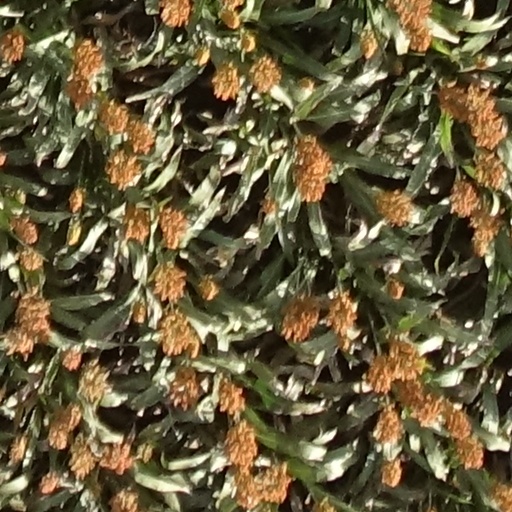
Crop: sorghum